Mellor Mill

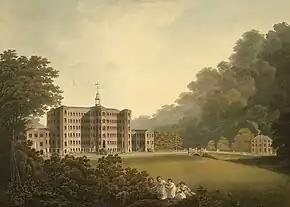
The mill in 1802

Mellor Mill, also known as Bottom's Mill, was a six-storey cotton mill in Marple (historically part of Cheshire, now in Greater Manchester) built by Samuel Oldknow in 1793. This was a six-storey, wide and long mill with additional three-storey wings making it in all. The mill was built for Samuel Oldknow and used to spin coarse counts. It was originally driven by the Wellington water wheel. The River Goyt, and with it the then county boundary between Derbyshire and Cheshire was diverted and a weir built, the leat fed a millpond that in later times was named the Roman Lakes. This in turn fed a second mill pond along with water from reservoir in Linnet Clough. Supplementary power was provided by a second exterior wheel known as the Waterloo wheel. The mill reached its peak production in 1804, when 10,080 spindles were operating and around 550 people were employed. It was destroyed by fire in 1892.